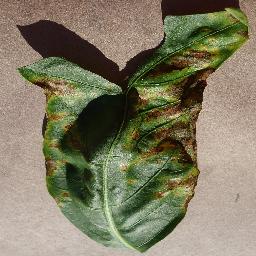
Label: Pepper,_bell___Bacterial_spot